Ben Francisco

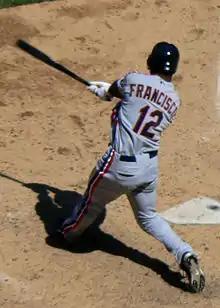
Francisco during his tenure with the Cleveland Indians in .

Francisco was selected by the Cleveland Indians in the fifth round (154th overall) of the 2002 Major League Baseball Draft. He was called up from the Triple-A Buffalo Bisons on May 1, , and made his major league debut that night as a late-game defensive replacement. On June 29, Francisco got his first hit and his first home run in his first major league start. His home run came leading off the bottom of the ninth inning, helping the Indians to a 2–1, walk-off win over the Tampa Bay Devil Rays. Francisco played in 25 games with Cleveland during the 2007 season, batting .278 with three home runs and 12 RBI.